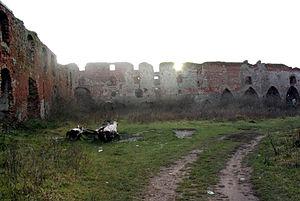
La liste des châteaux en Russie est non exhaustive, et regroupe des châteaux fortifiés et monastères fortifiés construits en Russie. Elle ne prend pas en compte les châteaux d'agréments, les résidences impériales et les palais princiers ou particuliers.
Le château de Brandenburg est un château fort en ruines, construit entre 1275 et 1290 par les chevaliers teutoniques. Il se trouve dans l’oblast de Kaliningrad à Ouchakovo, dans le raïon de Bagrationovsk.